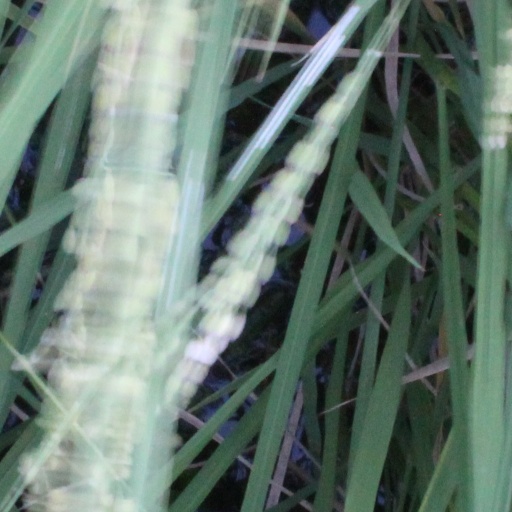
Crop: rice